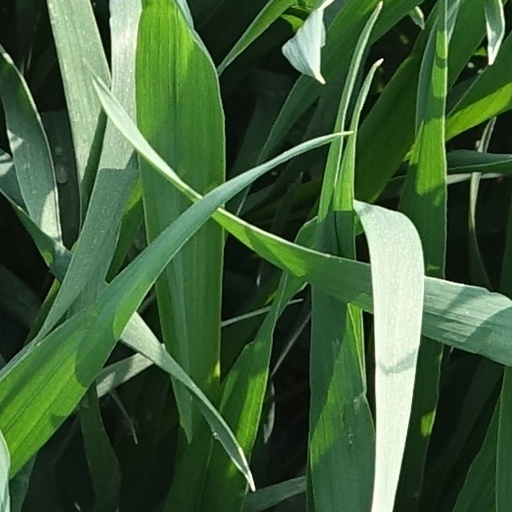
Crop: wheat